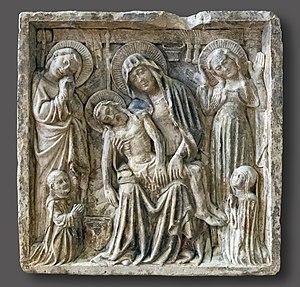
Le musée des Augustins est le musée des beaux-arts de Toulouse en Haute-Garonne. Créé par décision du 23 décembre 1793 et ouvert en 1795, il est abrité dans l'ancien couvent des Augustins de Toulouse. Il rassemble des collections importantes de peinture et de sculpture.
La basilique Saint-Sernin de Toulouse est un sanctuaire bâti pour abriter les reliques de saint Saturnin, premier évêque de Toulouse, martyrisé en 250. Saint-Sernin est une des plus grandes églises romanes conservées en Europe, avec la cathédrale de Spire, en Allemagne. Elle fut desservie, depuis le IXᵉ siècle au plus tard et jusqu'à la Révolution française, par une communauté canoniale.